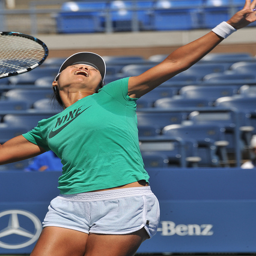
there is a female tennis player serving the ball
A woman returning a ball in a game of tennis.

A woman taking a hard swing at the tennis ball.
A woman is swinging a tennis racket in front of bleachers.
a woman is getting ready to hit a tennis ball